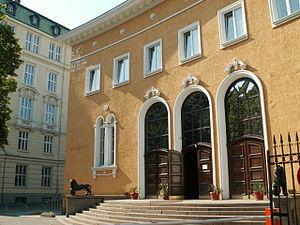
Entrée principale de la bibliothèque de l'université de Sofia